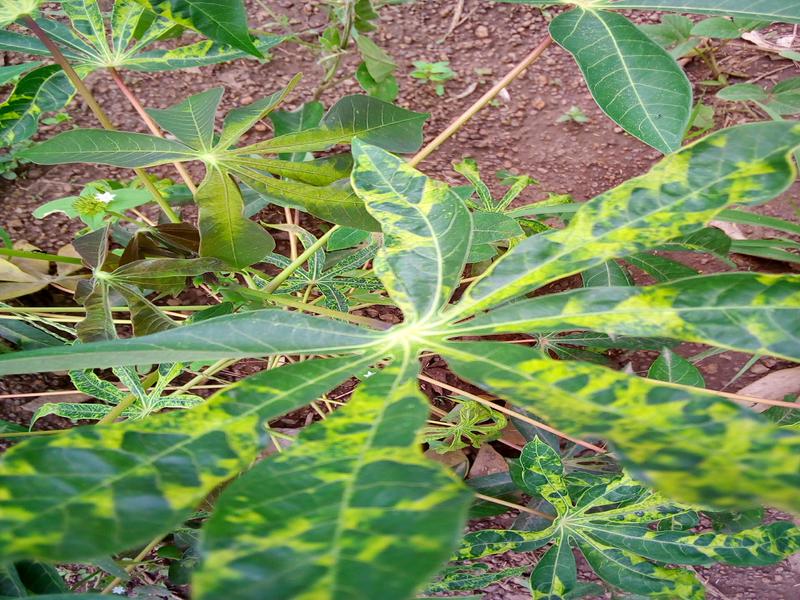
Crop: cassava
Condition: mosaic_disease